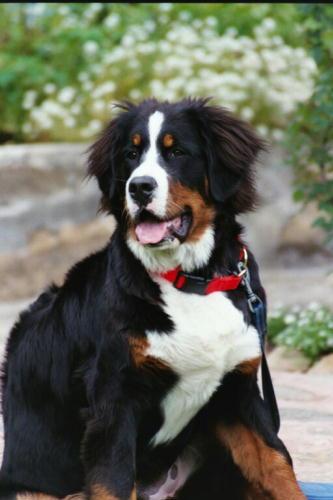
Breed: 237-n000086-Greater_Swiss_Mountain_dog